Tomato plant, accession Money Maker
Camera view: vertical (180 deg); turntable rotation: 30 degrees
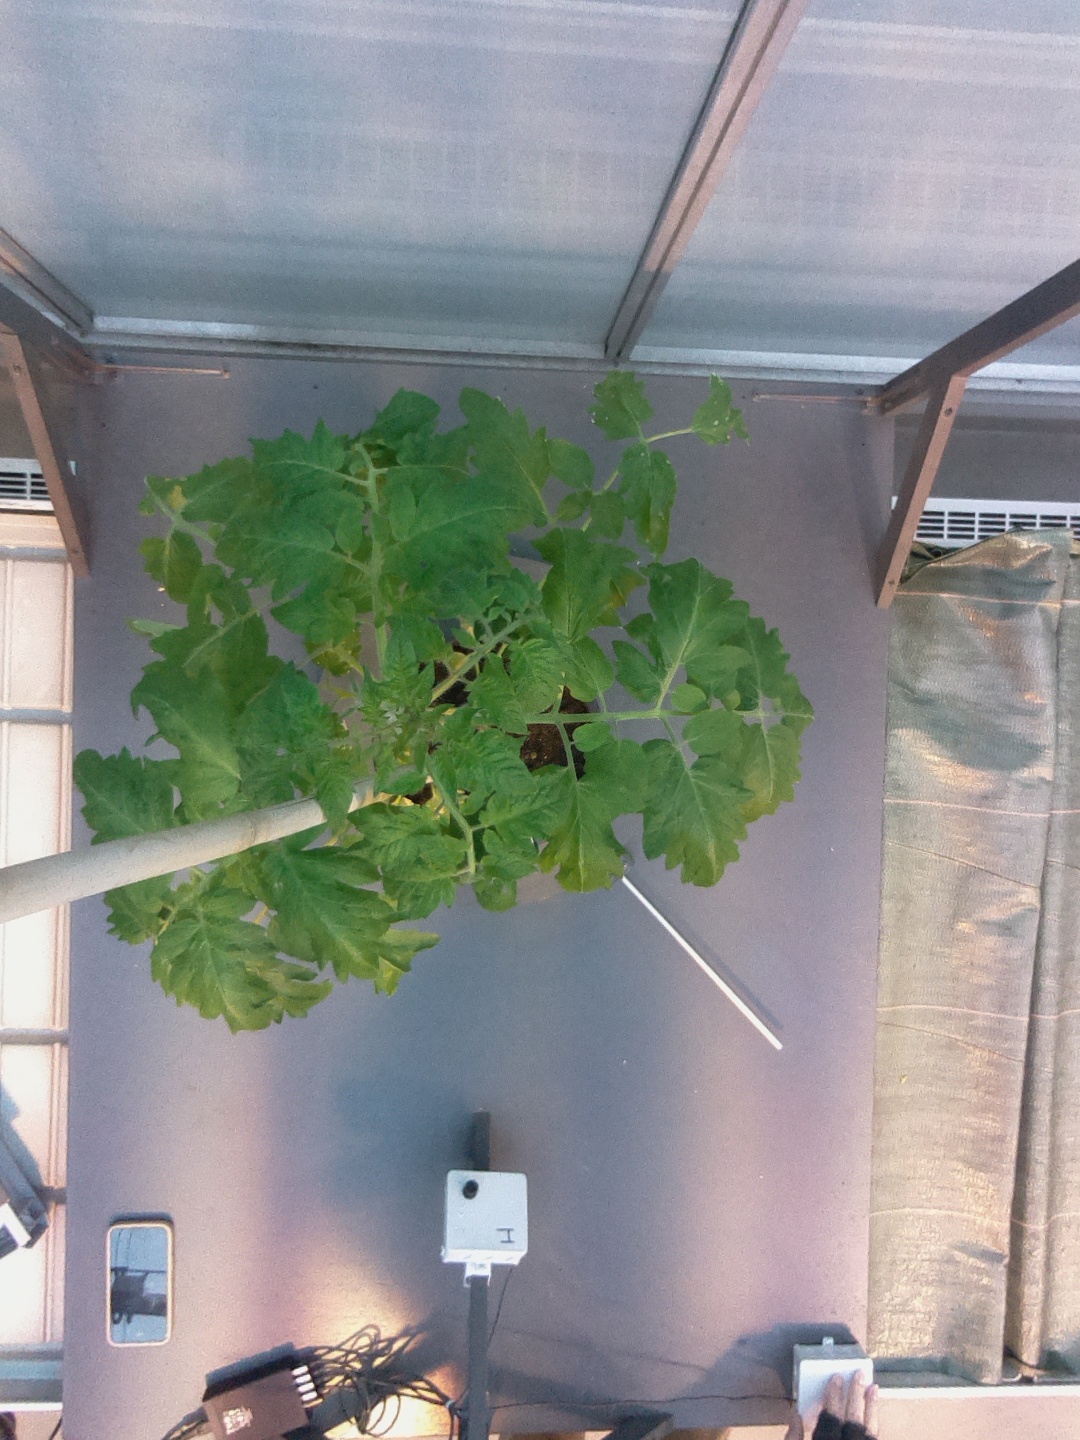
BBCH growth stage 52: 2 inflorescences visible